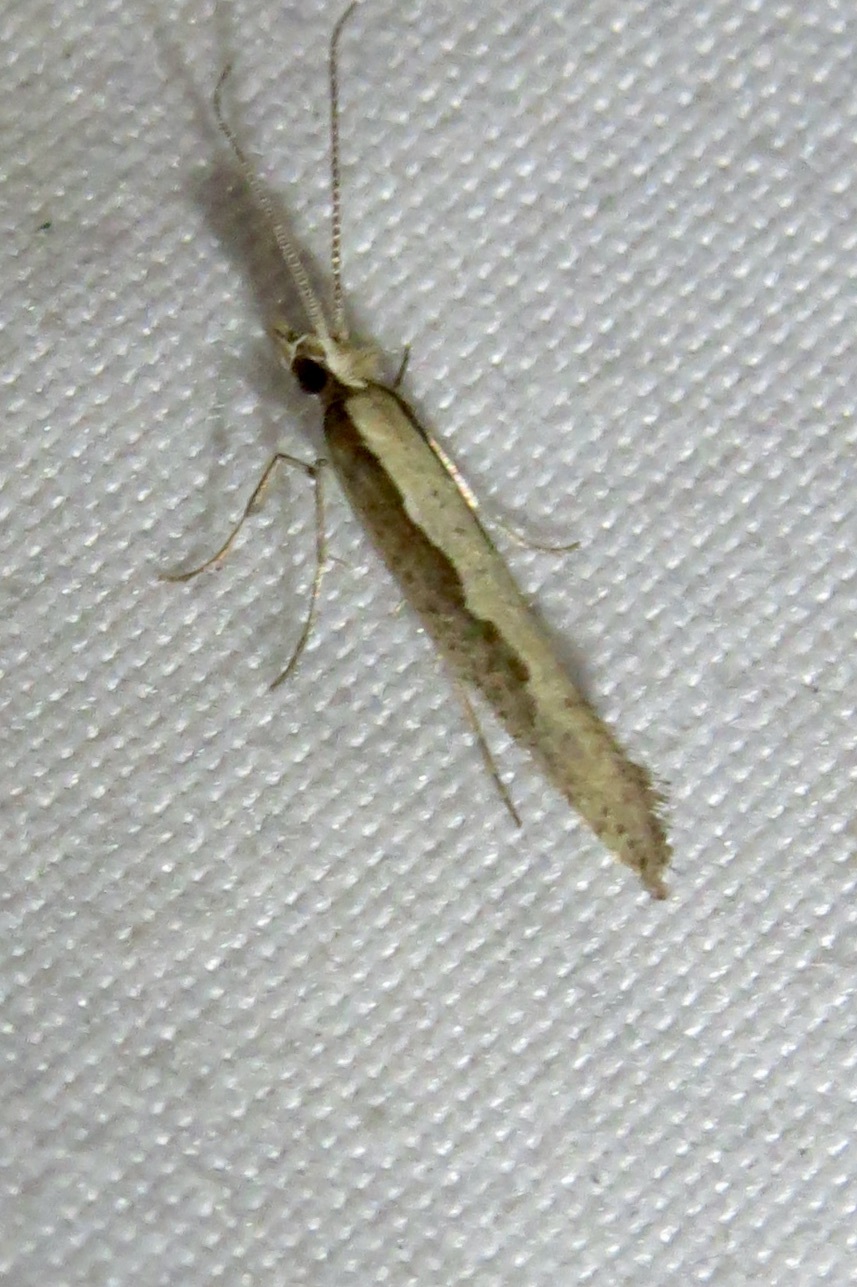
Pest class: diamondback_moth